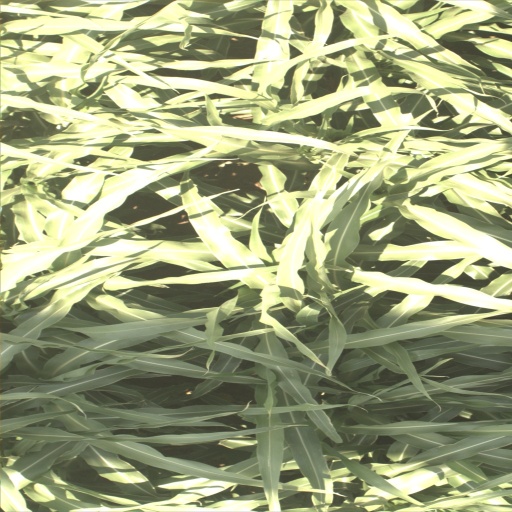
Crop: sorghum